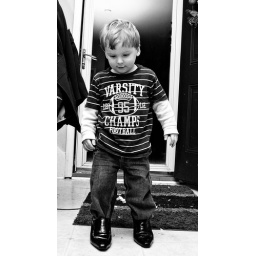
Parker (my 2-year old) tried on my shoes today and was walking around the house saying &amp;quot;Mommy shoes funny&amp;quot;.